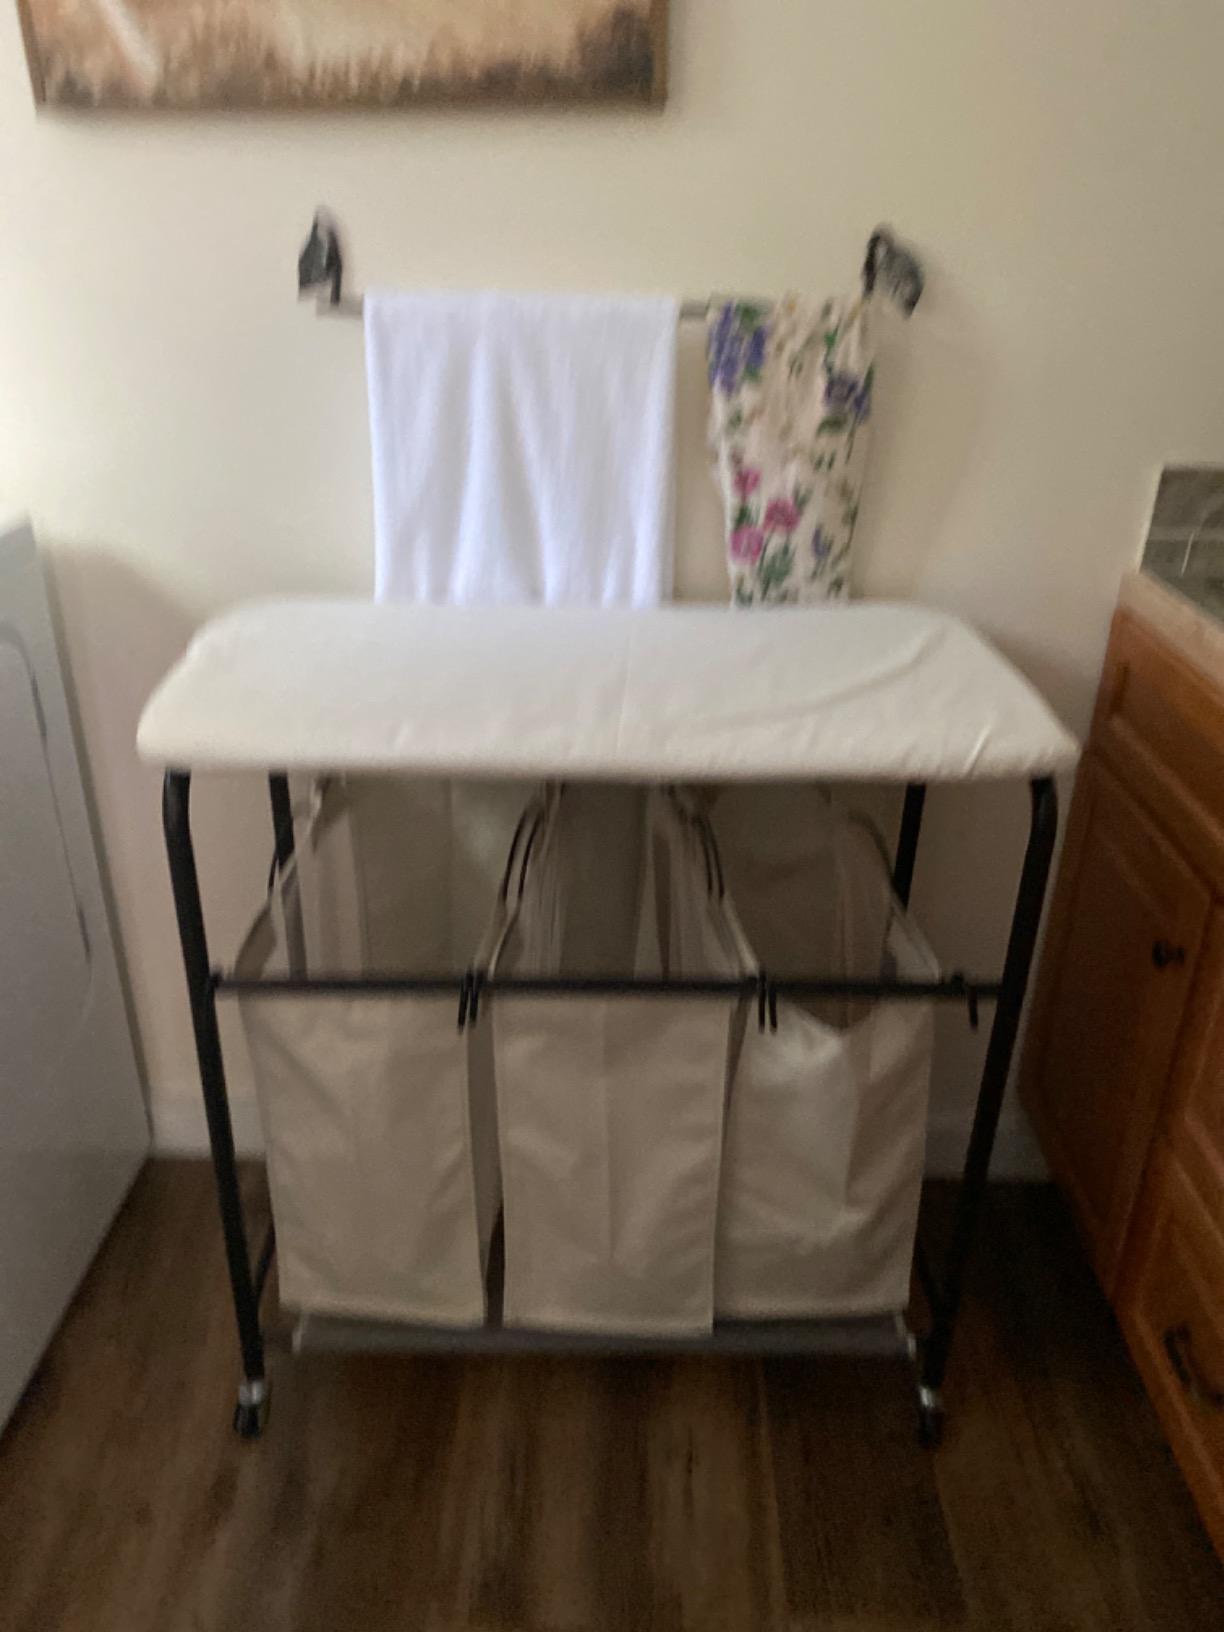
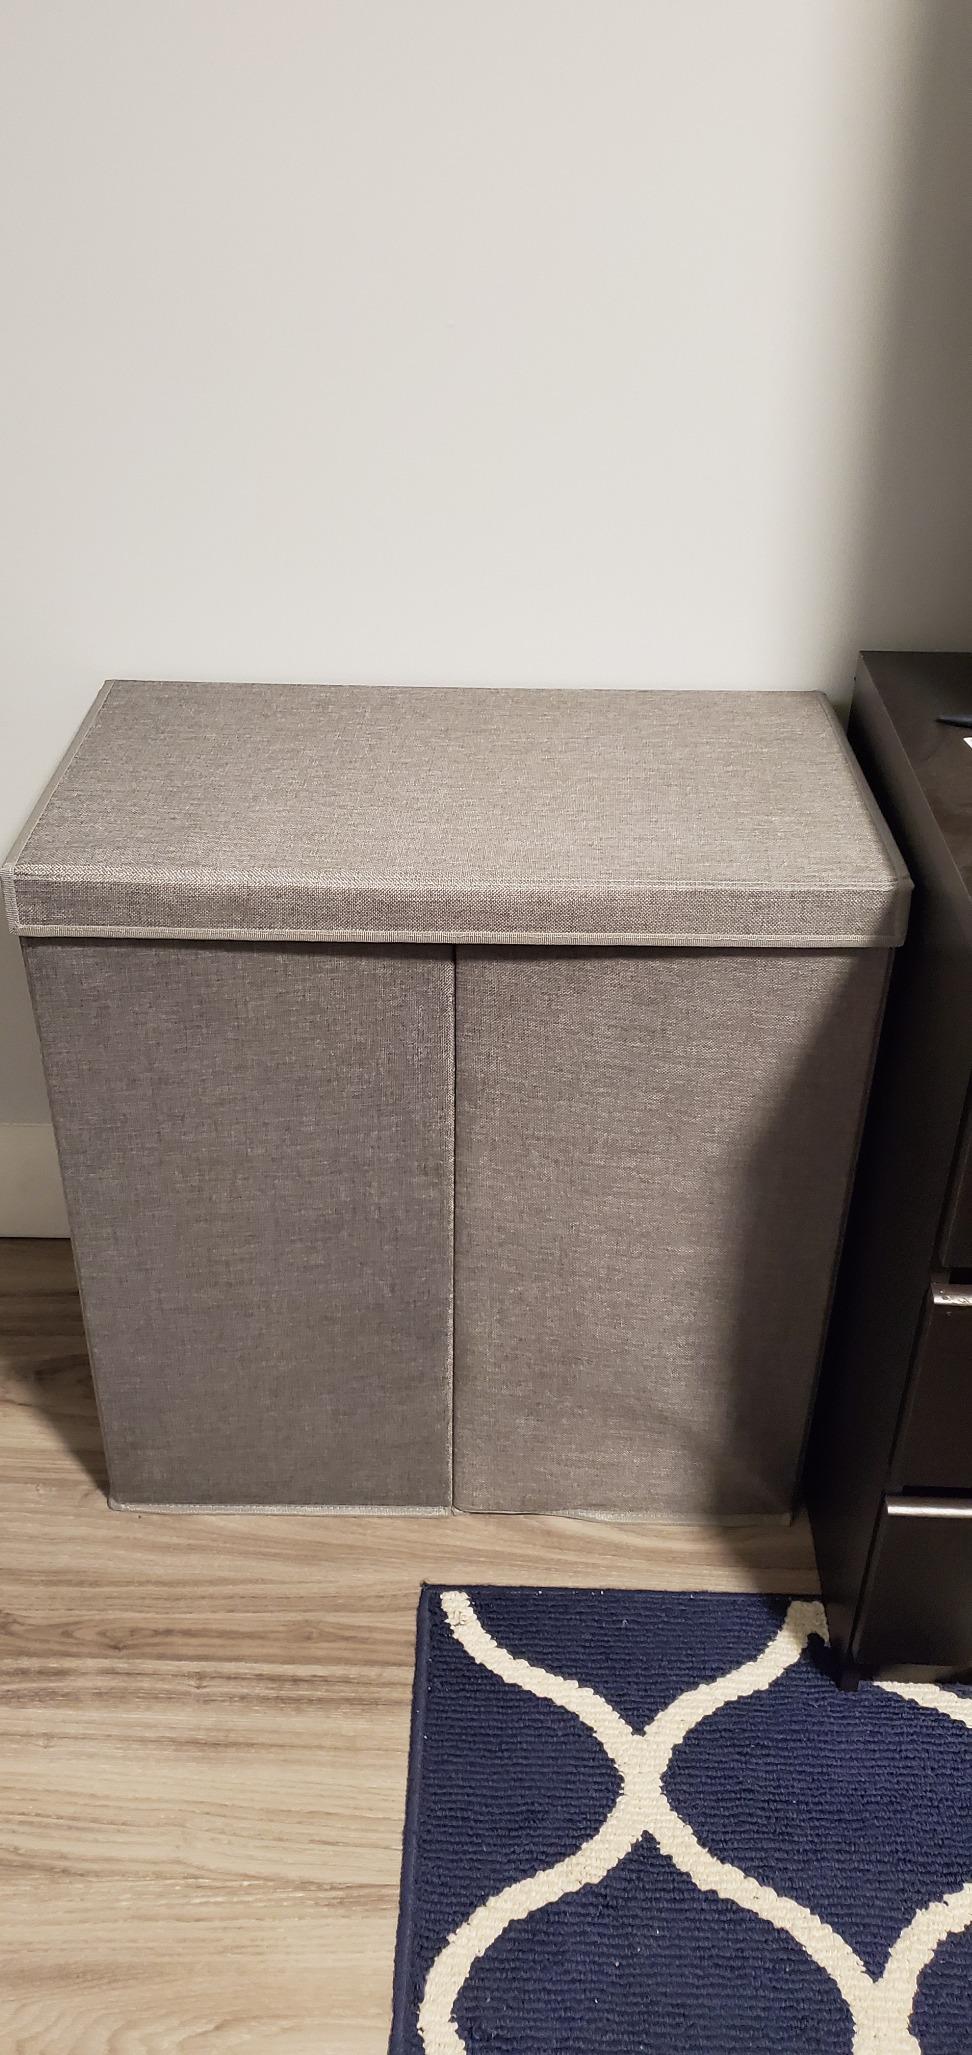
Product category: items_hamper
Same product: no